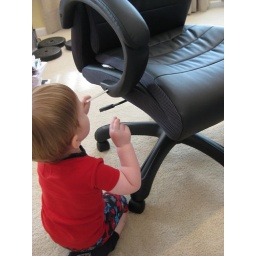
Having watched his dad put it together, Graeme takes hex wrench to office chair in an attempt to disassemble.